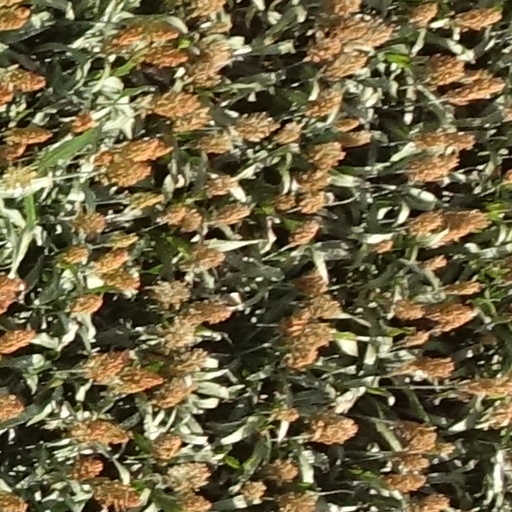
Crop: sorghum